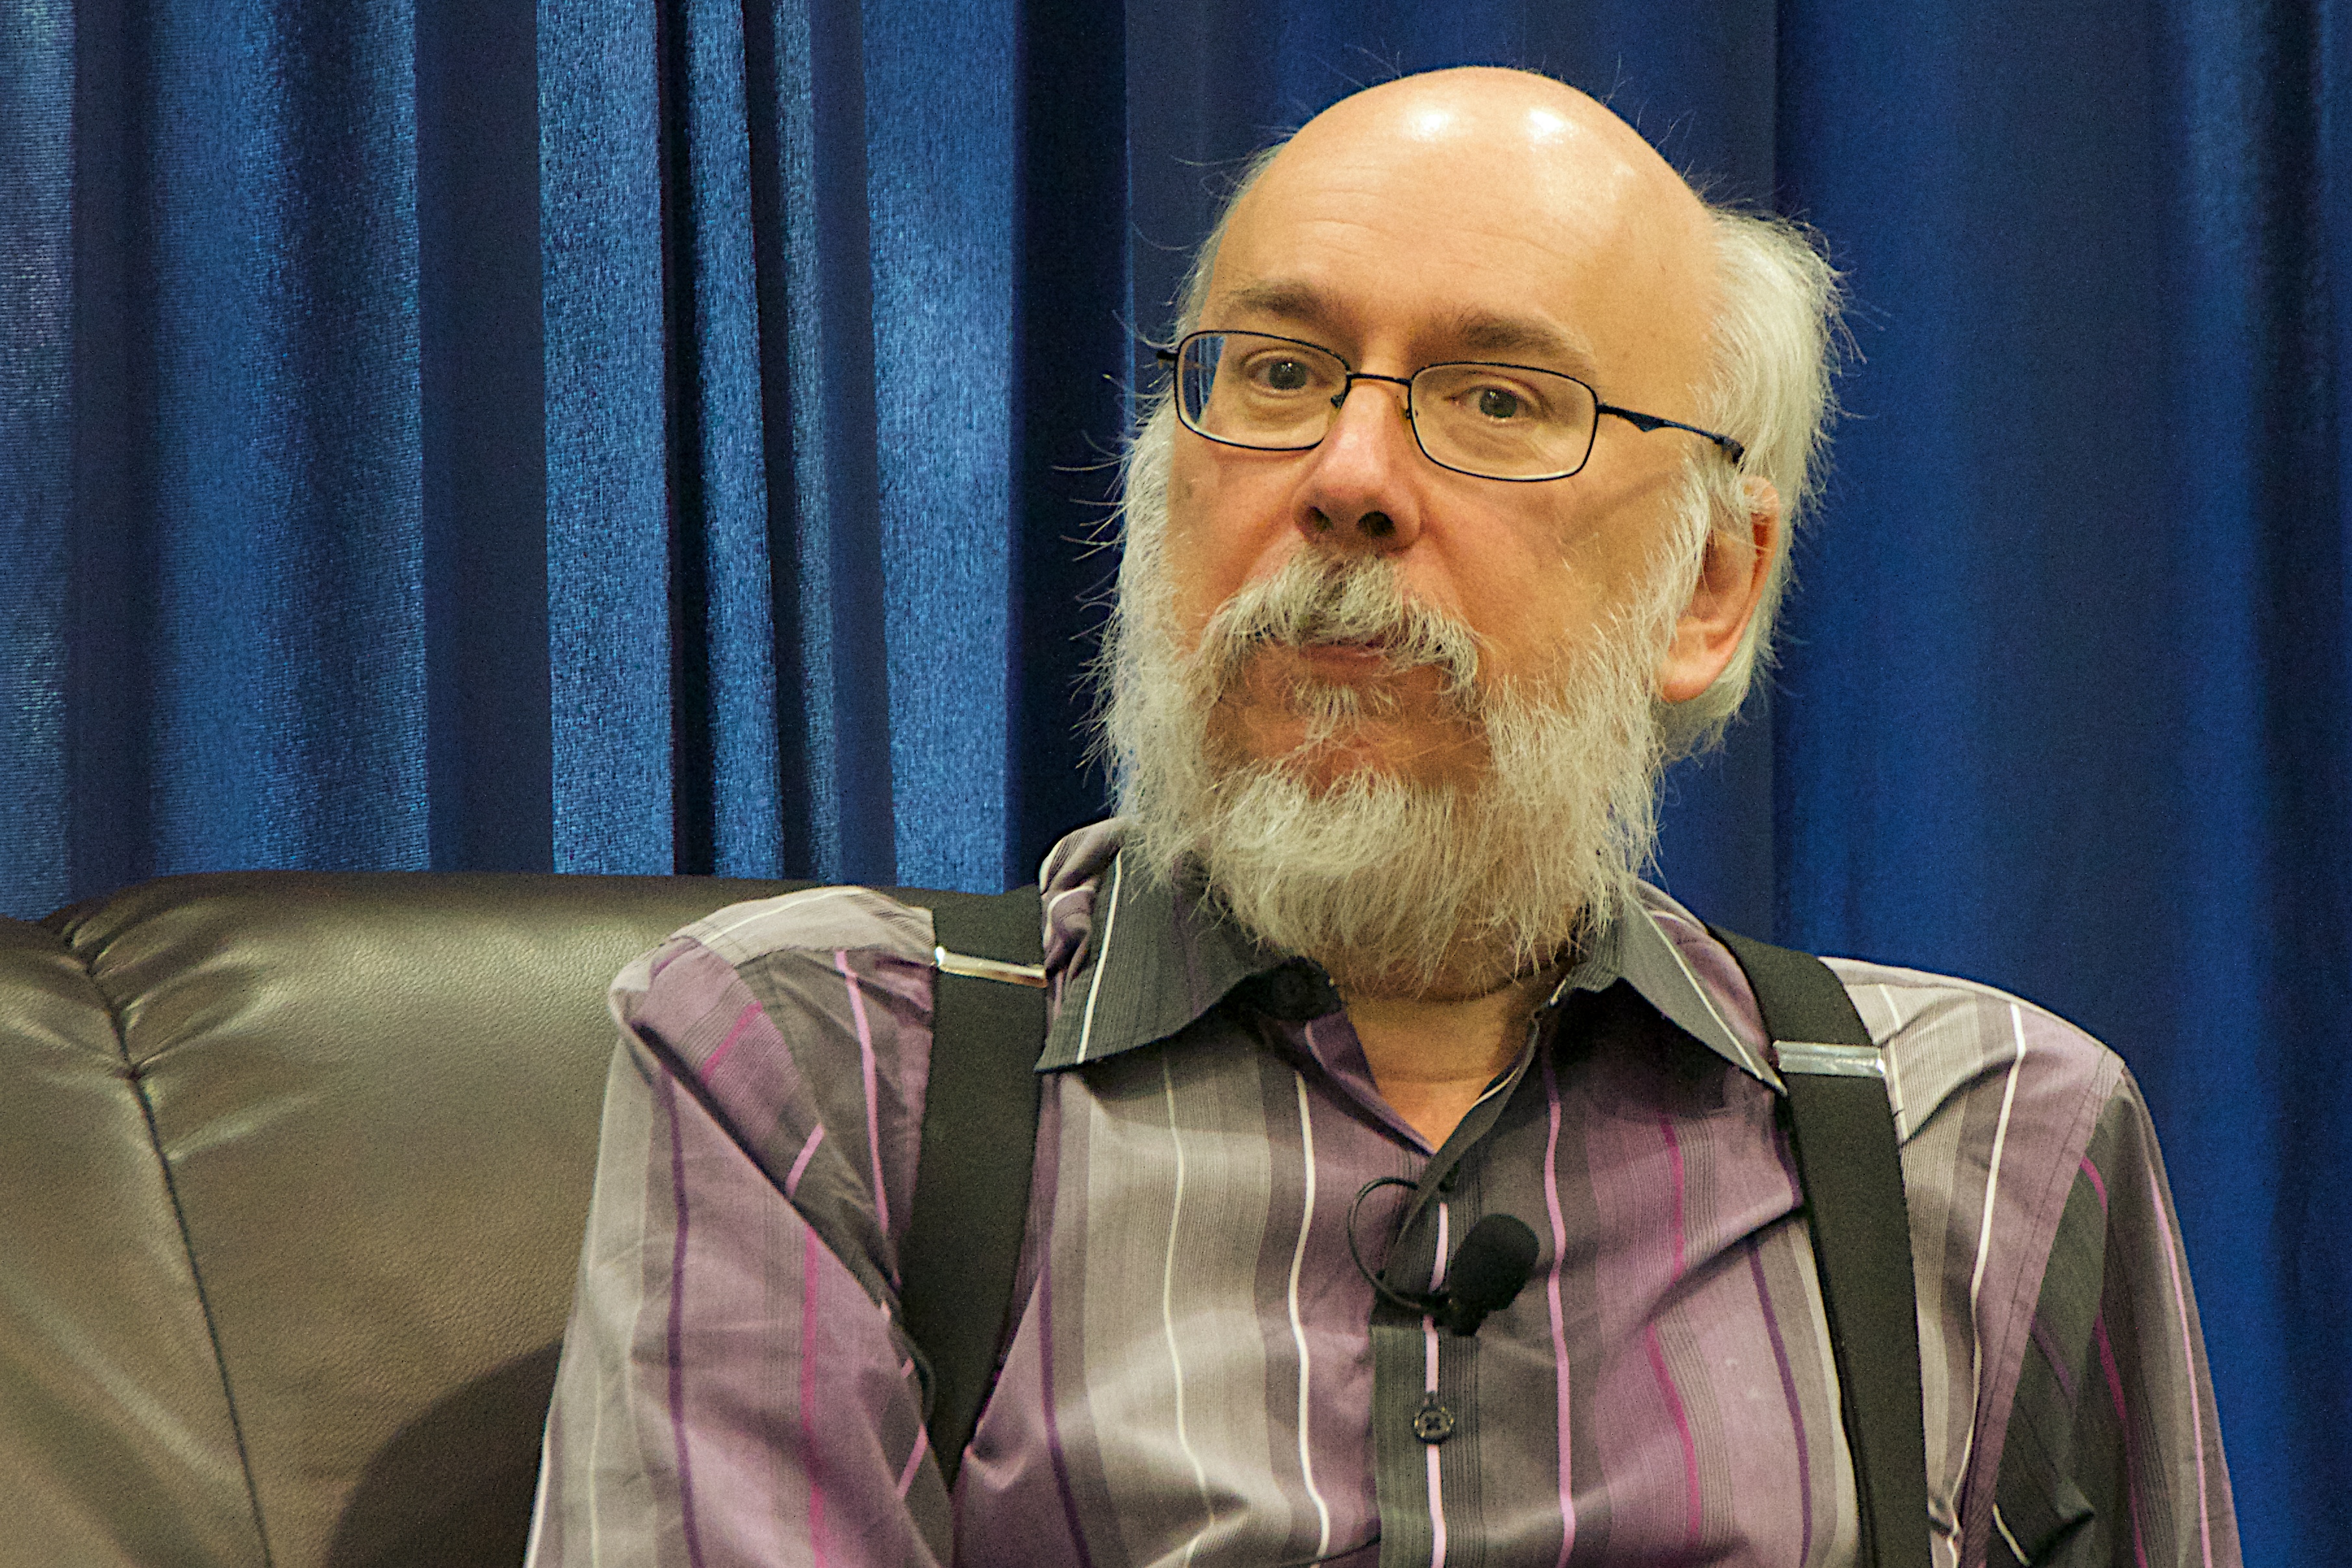
person, hair, profession, beard, 2016dml, facial hair